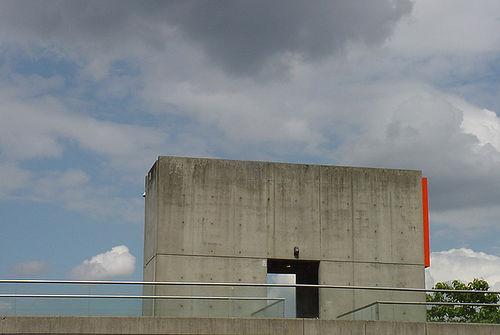
Weather: cloudy or overcast